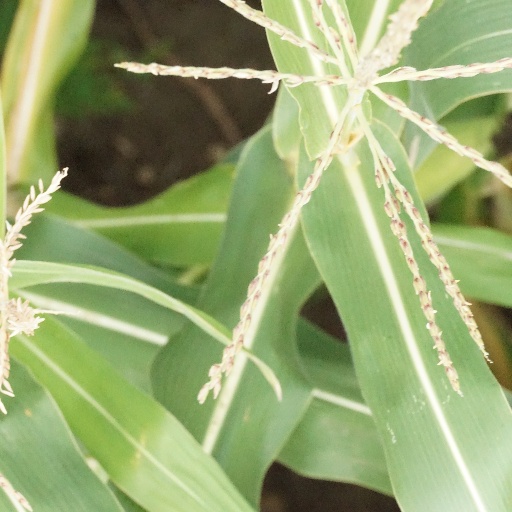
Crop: maize; corn